357th Fighter Squadron

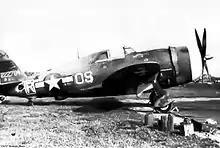
357th Fighter Squadron P-47D Thunderbolt 42-22784

The 357th Fighter Squadron was first activated in late 1942 at Orlando Army Air Base, Florida as one of the original three squadrons of the 355th Fighter Group, flying Republic P-47 Thunderbolts. The squadron trained under III Fighter Command in Florida and in the Middle Atlantic States, then was reassigned as part of I Fighter Command for final training at Philadelphia Municipal Airport, Pennsylvania. The unit also performed air defense in the Philadelphia area in mid-1943.